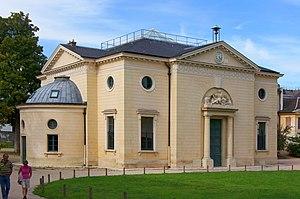
Un amphithéâtre ou auditoire en Belgique et en Suisse, est une grande salle, voir un édifice entier conçu pour la contenir, destinée à la pratique de l'enseignement, traditionnellement aménagée en forme d'hémicycle, se trouvant généralement dans les lycées, les universités et les institutions de vulgarisation et de recherche. Dans une configuration courante, les rangées de sièges et de tables sur lesquels les étudiants s'installent sont disposés en gradins.
Le jardin des plantes de Paris, ou le Jardin des plantes, est un parc et un jardin botanique ouvert au public, situé dans le 5ᵉ arrondissement de Paris. Il est le siège et le principal site du Muséum national d'histoire naturelle, qui possède aussi d'autres sites à Paris et en province. En tant qu'espace de l'institution de recherche qu'est le Muséum, le Jardin des plantes est, à ce titre, un campus. En plus des espaces verts propres à un jardin, on trouve aussi au Jardin des plantes une ménagerie, des serres, et des bâtiments d'exposition scientifique faisant office de musées que le Muséum nomme « galeries ».